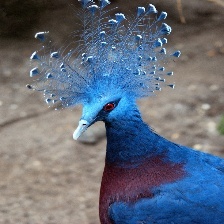
Species: VICTORIA CROWNED PIGEON
Scientific name: GOURA VICTORIA